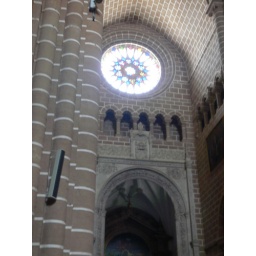
Stain glass window in church